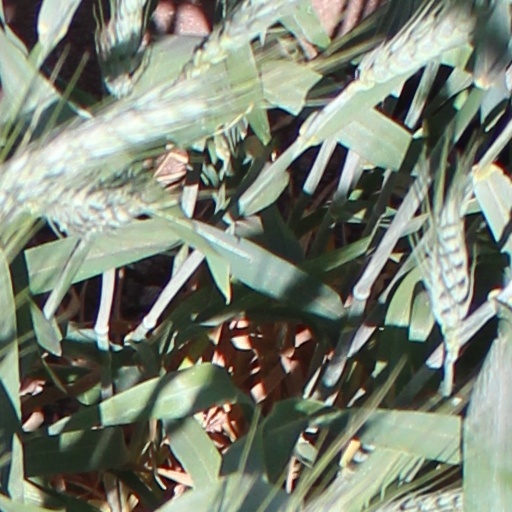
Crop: wheat